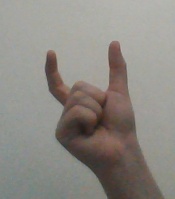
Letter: nun